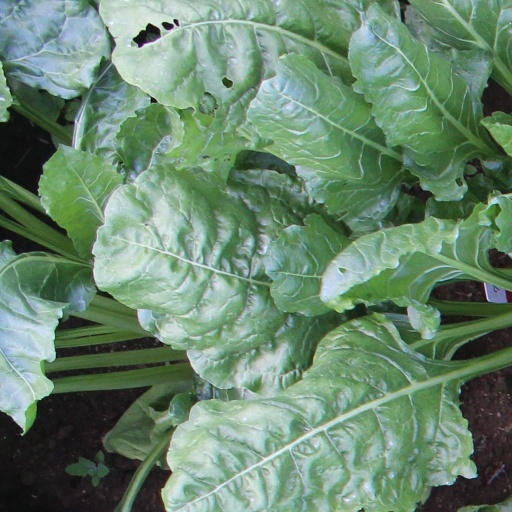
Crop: sugar beet